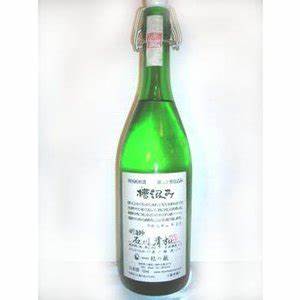
Waste category: glass